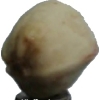
Label: pistachio